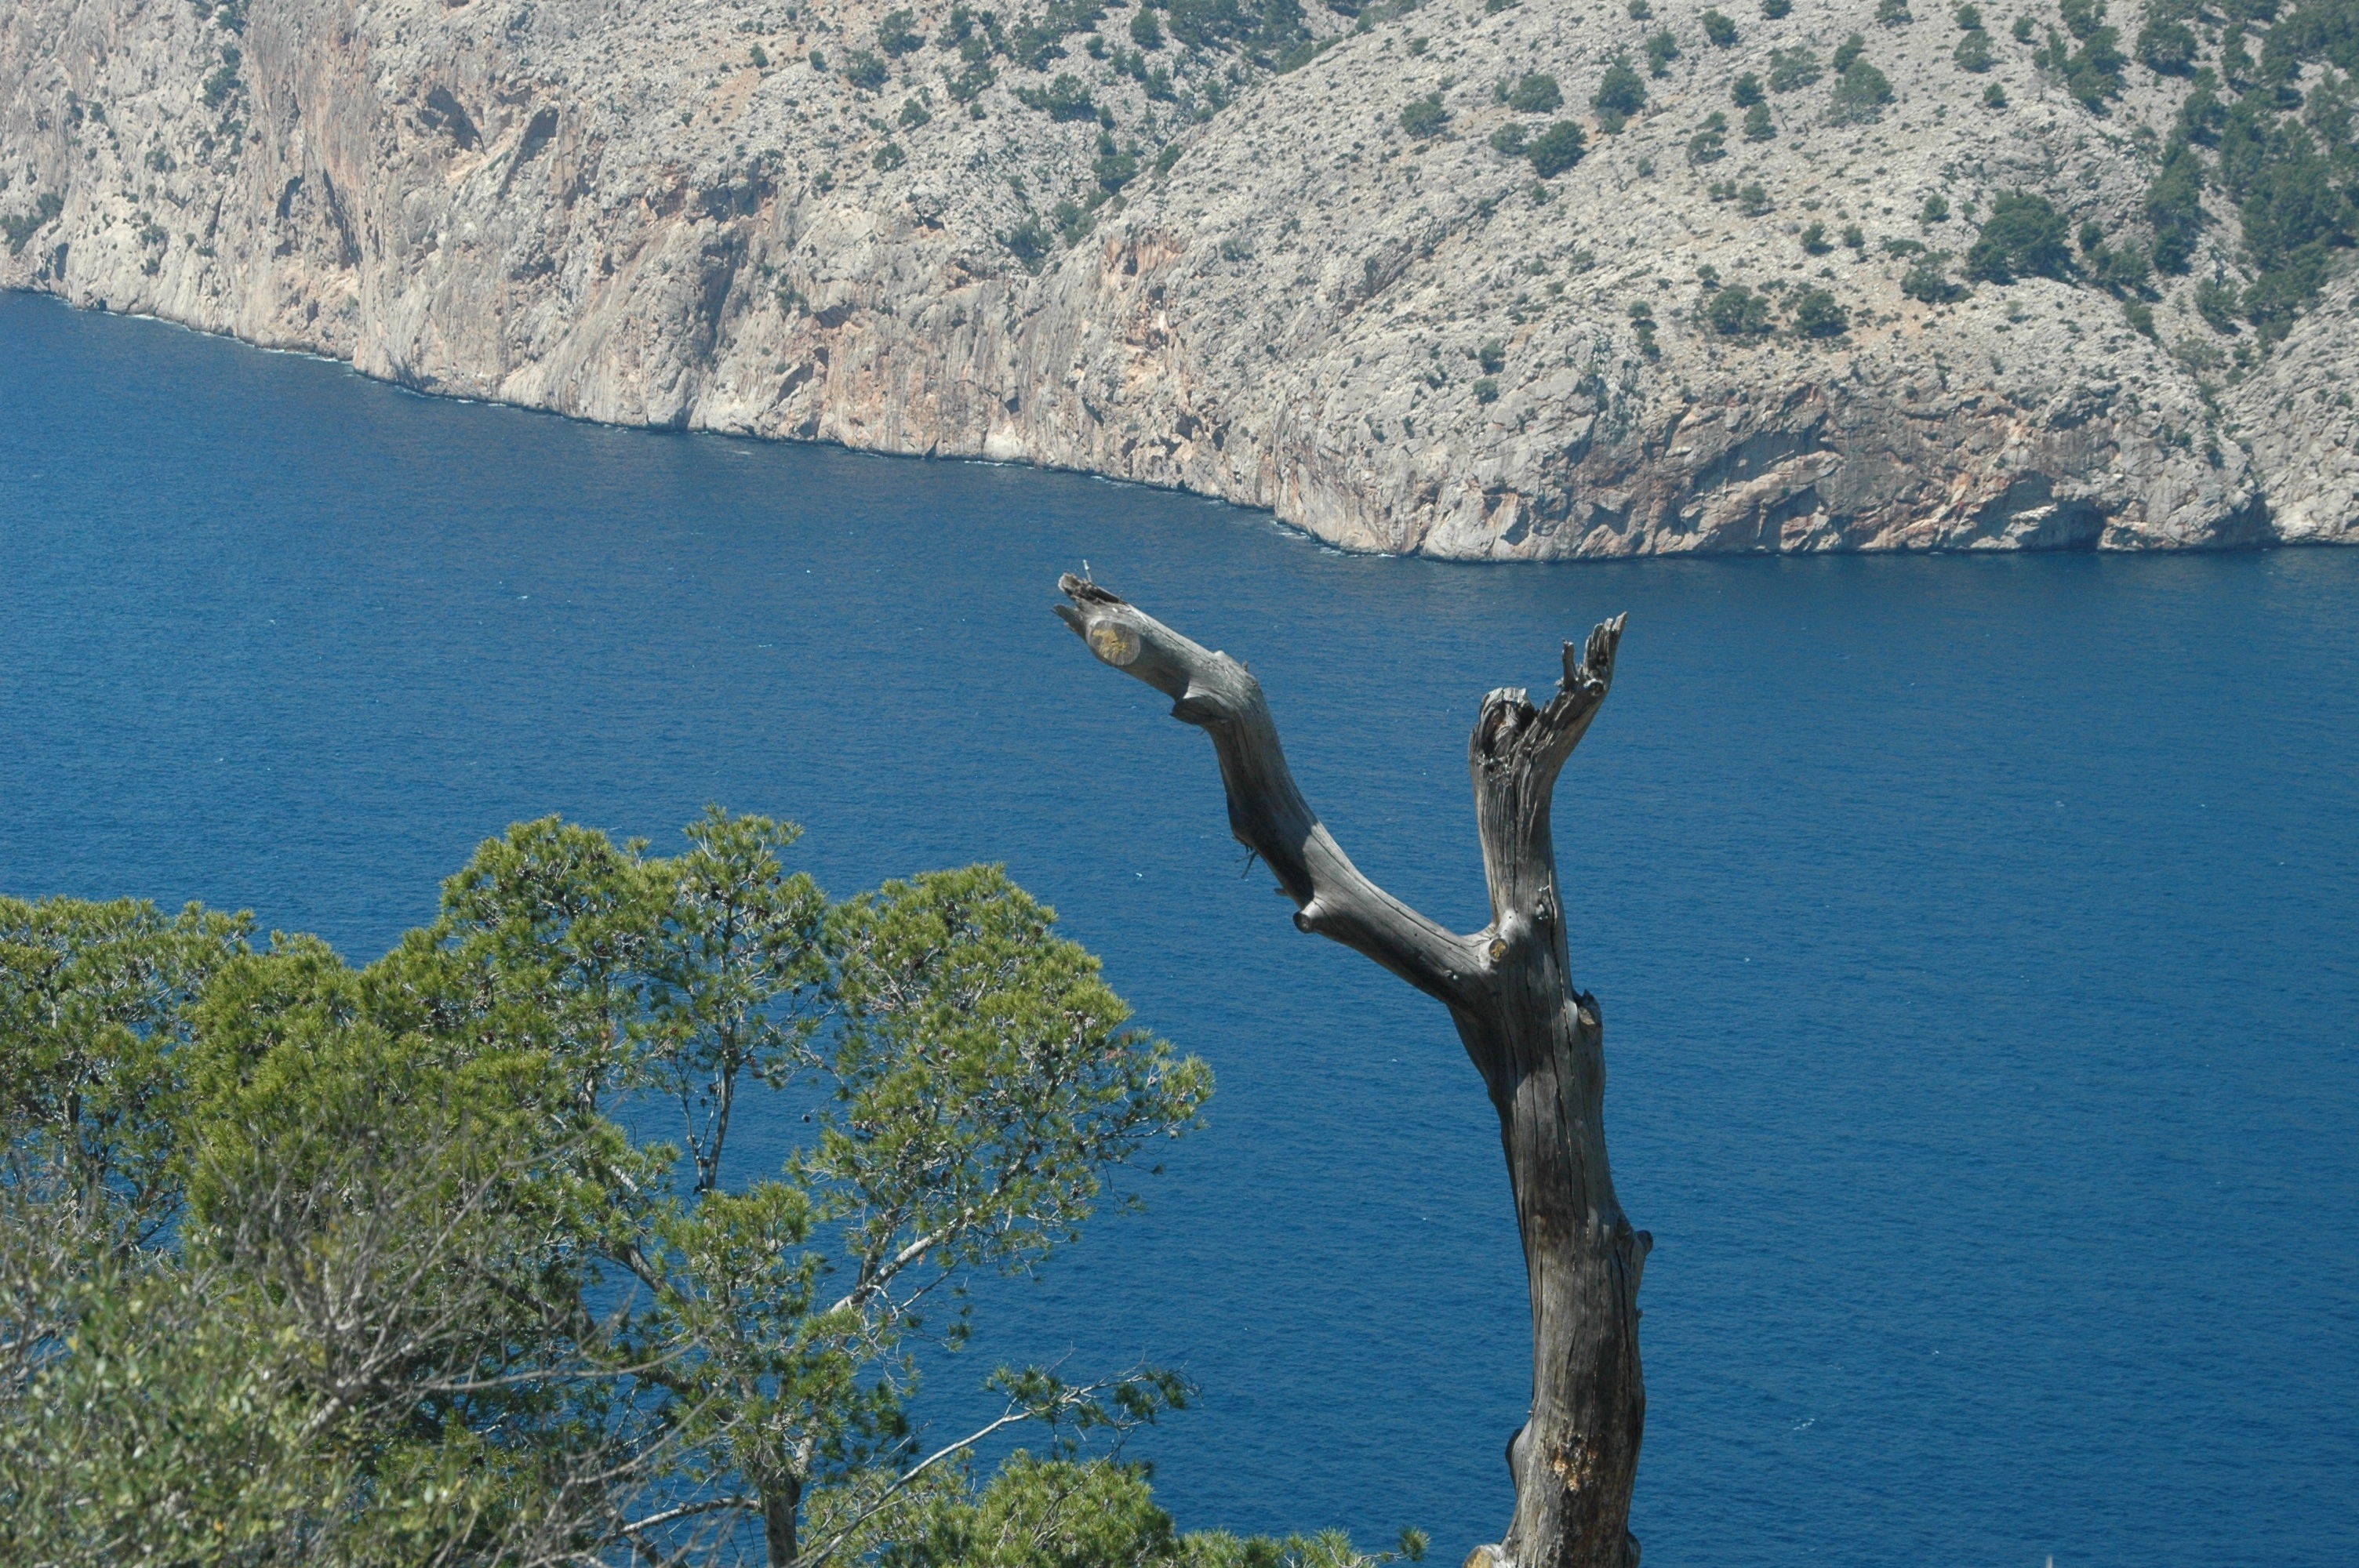
landscape, sea, coast, tree, water, nature, mountain, lake, stone, cliff, reflection, mediterranean, bay, body of water, mallorca, landform, woody plant